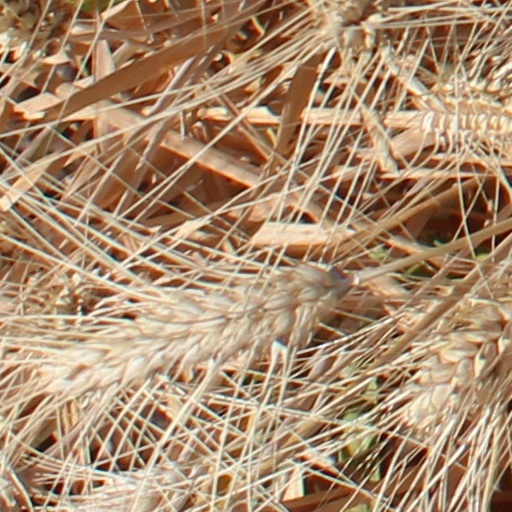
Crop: wheat